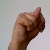
The image shows a hand gesture representing the letter 'N' in Indian Sign Language.